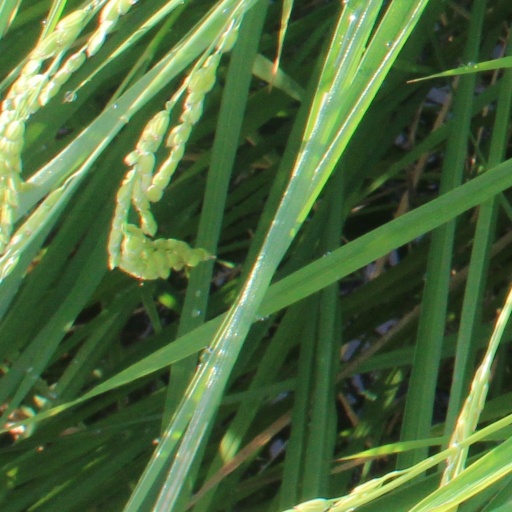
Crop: rice